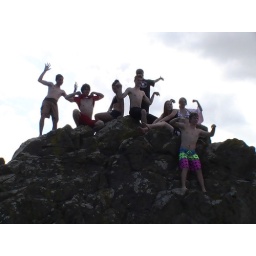
(Brown) A few of the band members on a big rock by the ocean at North Berwick